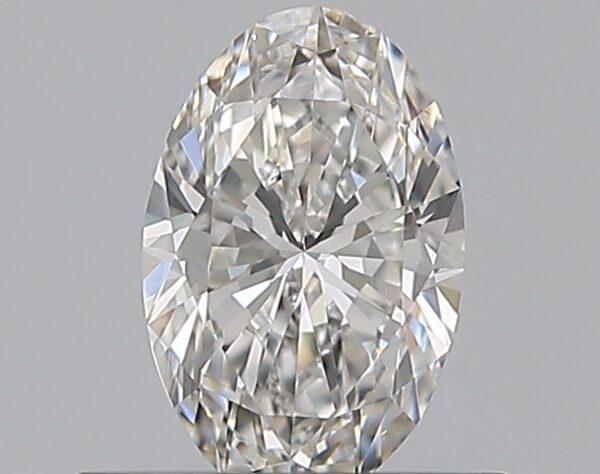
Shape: oval
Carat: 0.51
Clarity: VS1
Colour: F
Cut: EX
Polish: EX
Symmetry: VG
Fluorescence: N
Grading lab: GIA
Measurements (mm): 6.73 x 4.34 x 2.69